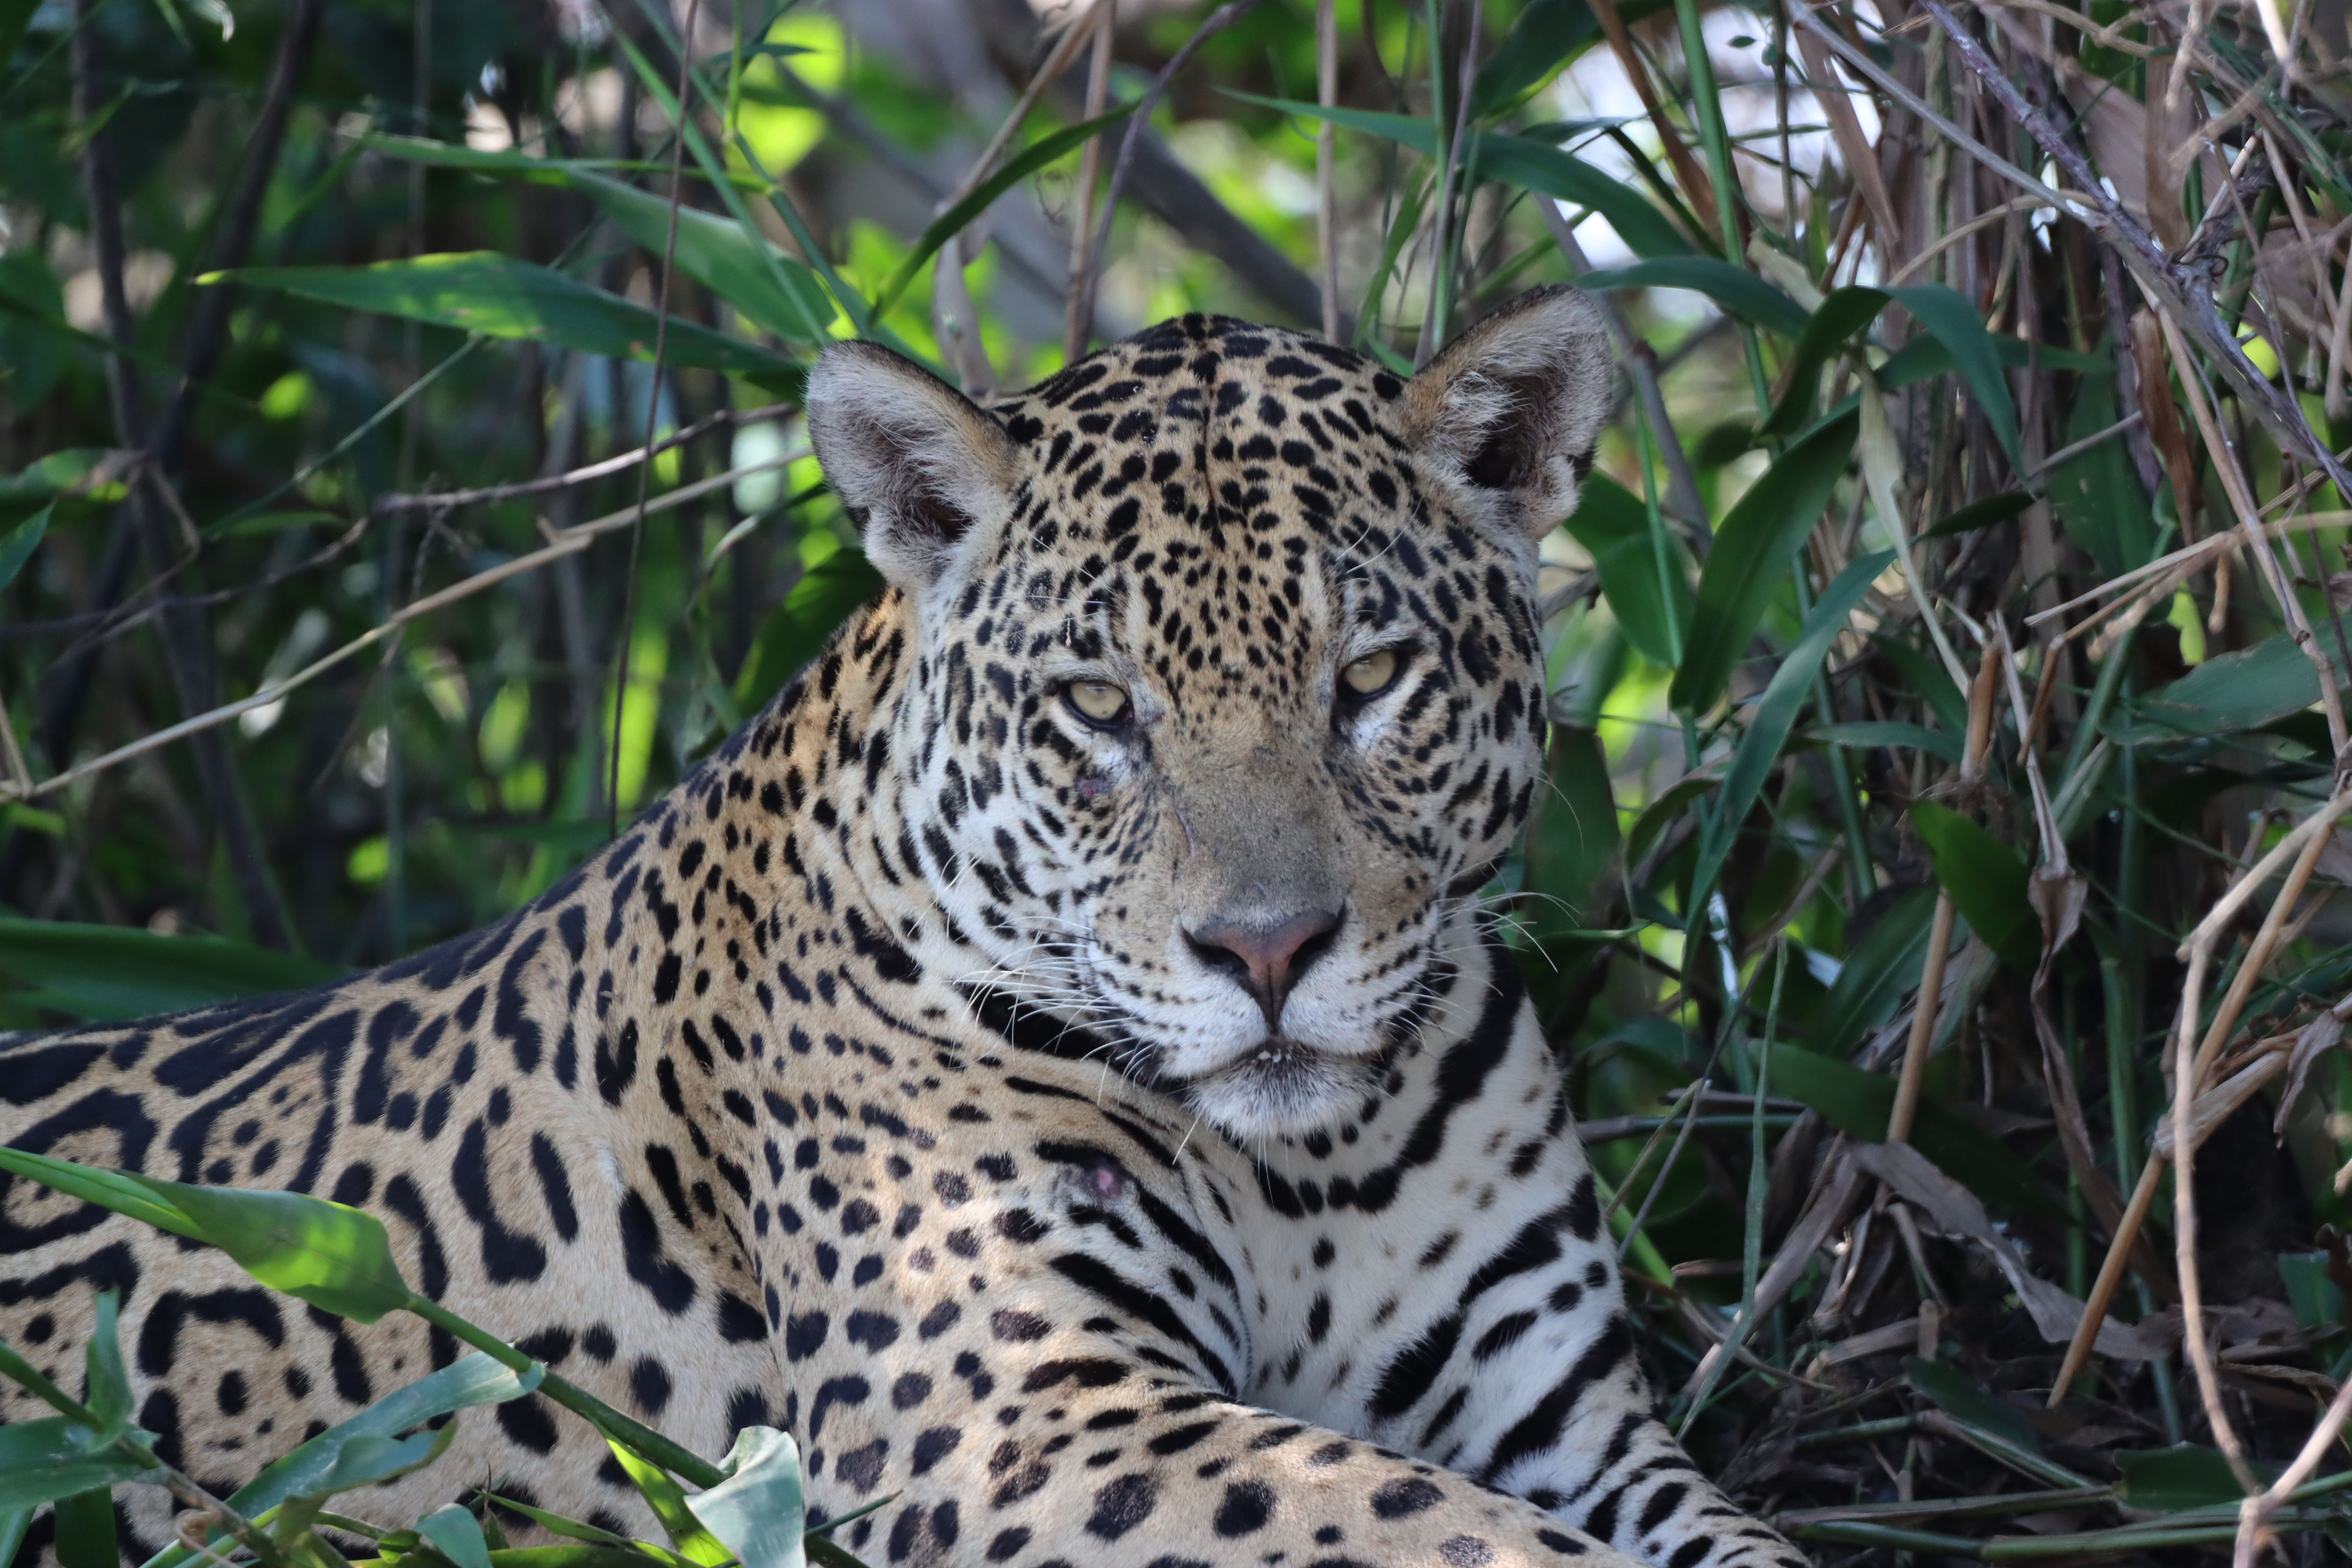
Jaguar: Kamaikua